Microvenator

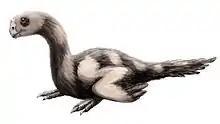
Restoration.

Barnum Brown collected the type specimen (AMNH 3041) in 1933 by a field party working for the American Museum of Natural History and he erroneously included "Deinonychus" teeth with the specimen. Because of this, Brown informally dubbed it "Megadontosaurus" ("big-toothed lizard"), Brown made illustrations of it, but never published the name, a fate shared with several other Cloverly Formation dinosaurs ("Deinonychus", "Sauropelta" and "Tenontosaurus"). AMNH 3041 consists of a partial posterior skull, right dentary, 23 vertebrae, four ribs, the left coracoid, a partial left forelimb, a partial pelvis, and partial hindlimbs. It was not until 1970 that John Ostrom described the type specimen as part of his work on the Cloverly Formation, naming it "Microvenator celer" meaning "swift small hunter" due to its long legs. Ostrom originally theorized it was part of Othniel Marsh's Coeluridae due to features in the cervical vertebrae. Ostrom also referred a single tooth from the Yale Peabody Museum collection, YPM 5366, to this new species that likely belongs to "Deinonychus". The illustrations that Brown had prepared were finally published in a detailed and exhaustive monograph by Mackovicky and Sues in 1998. They confirmed that "Microvenator" is an oviraptorosaurian, and that it is the earliest known member of this group from North America.